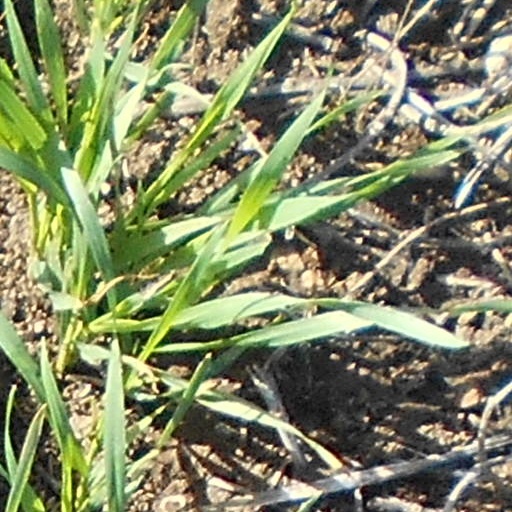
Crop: wheat